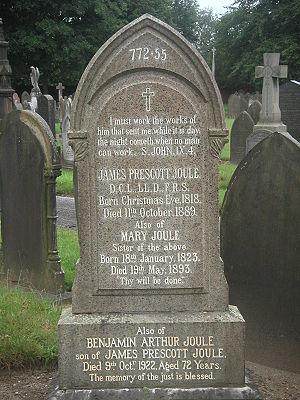
James Prescott Joule, né le 24 décembre 1818 à Salford, près de Manchester et mort le 11 octobre 1889 à Sale, est un physicien anglais.